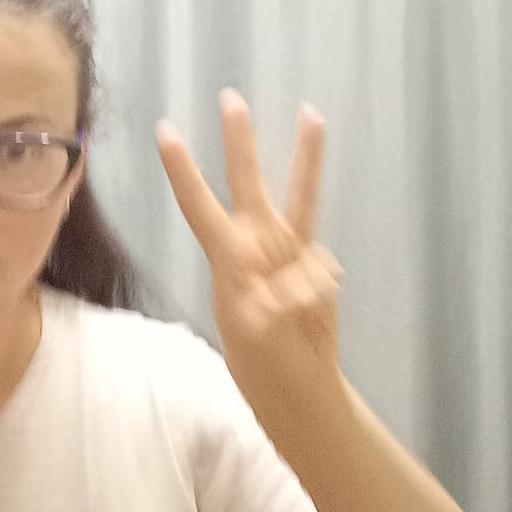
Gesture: three